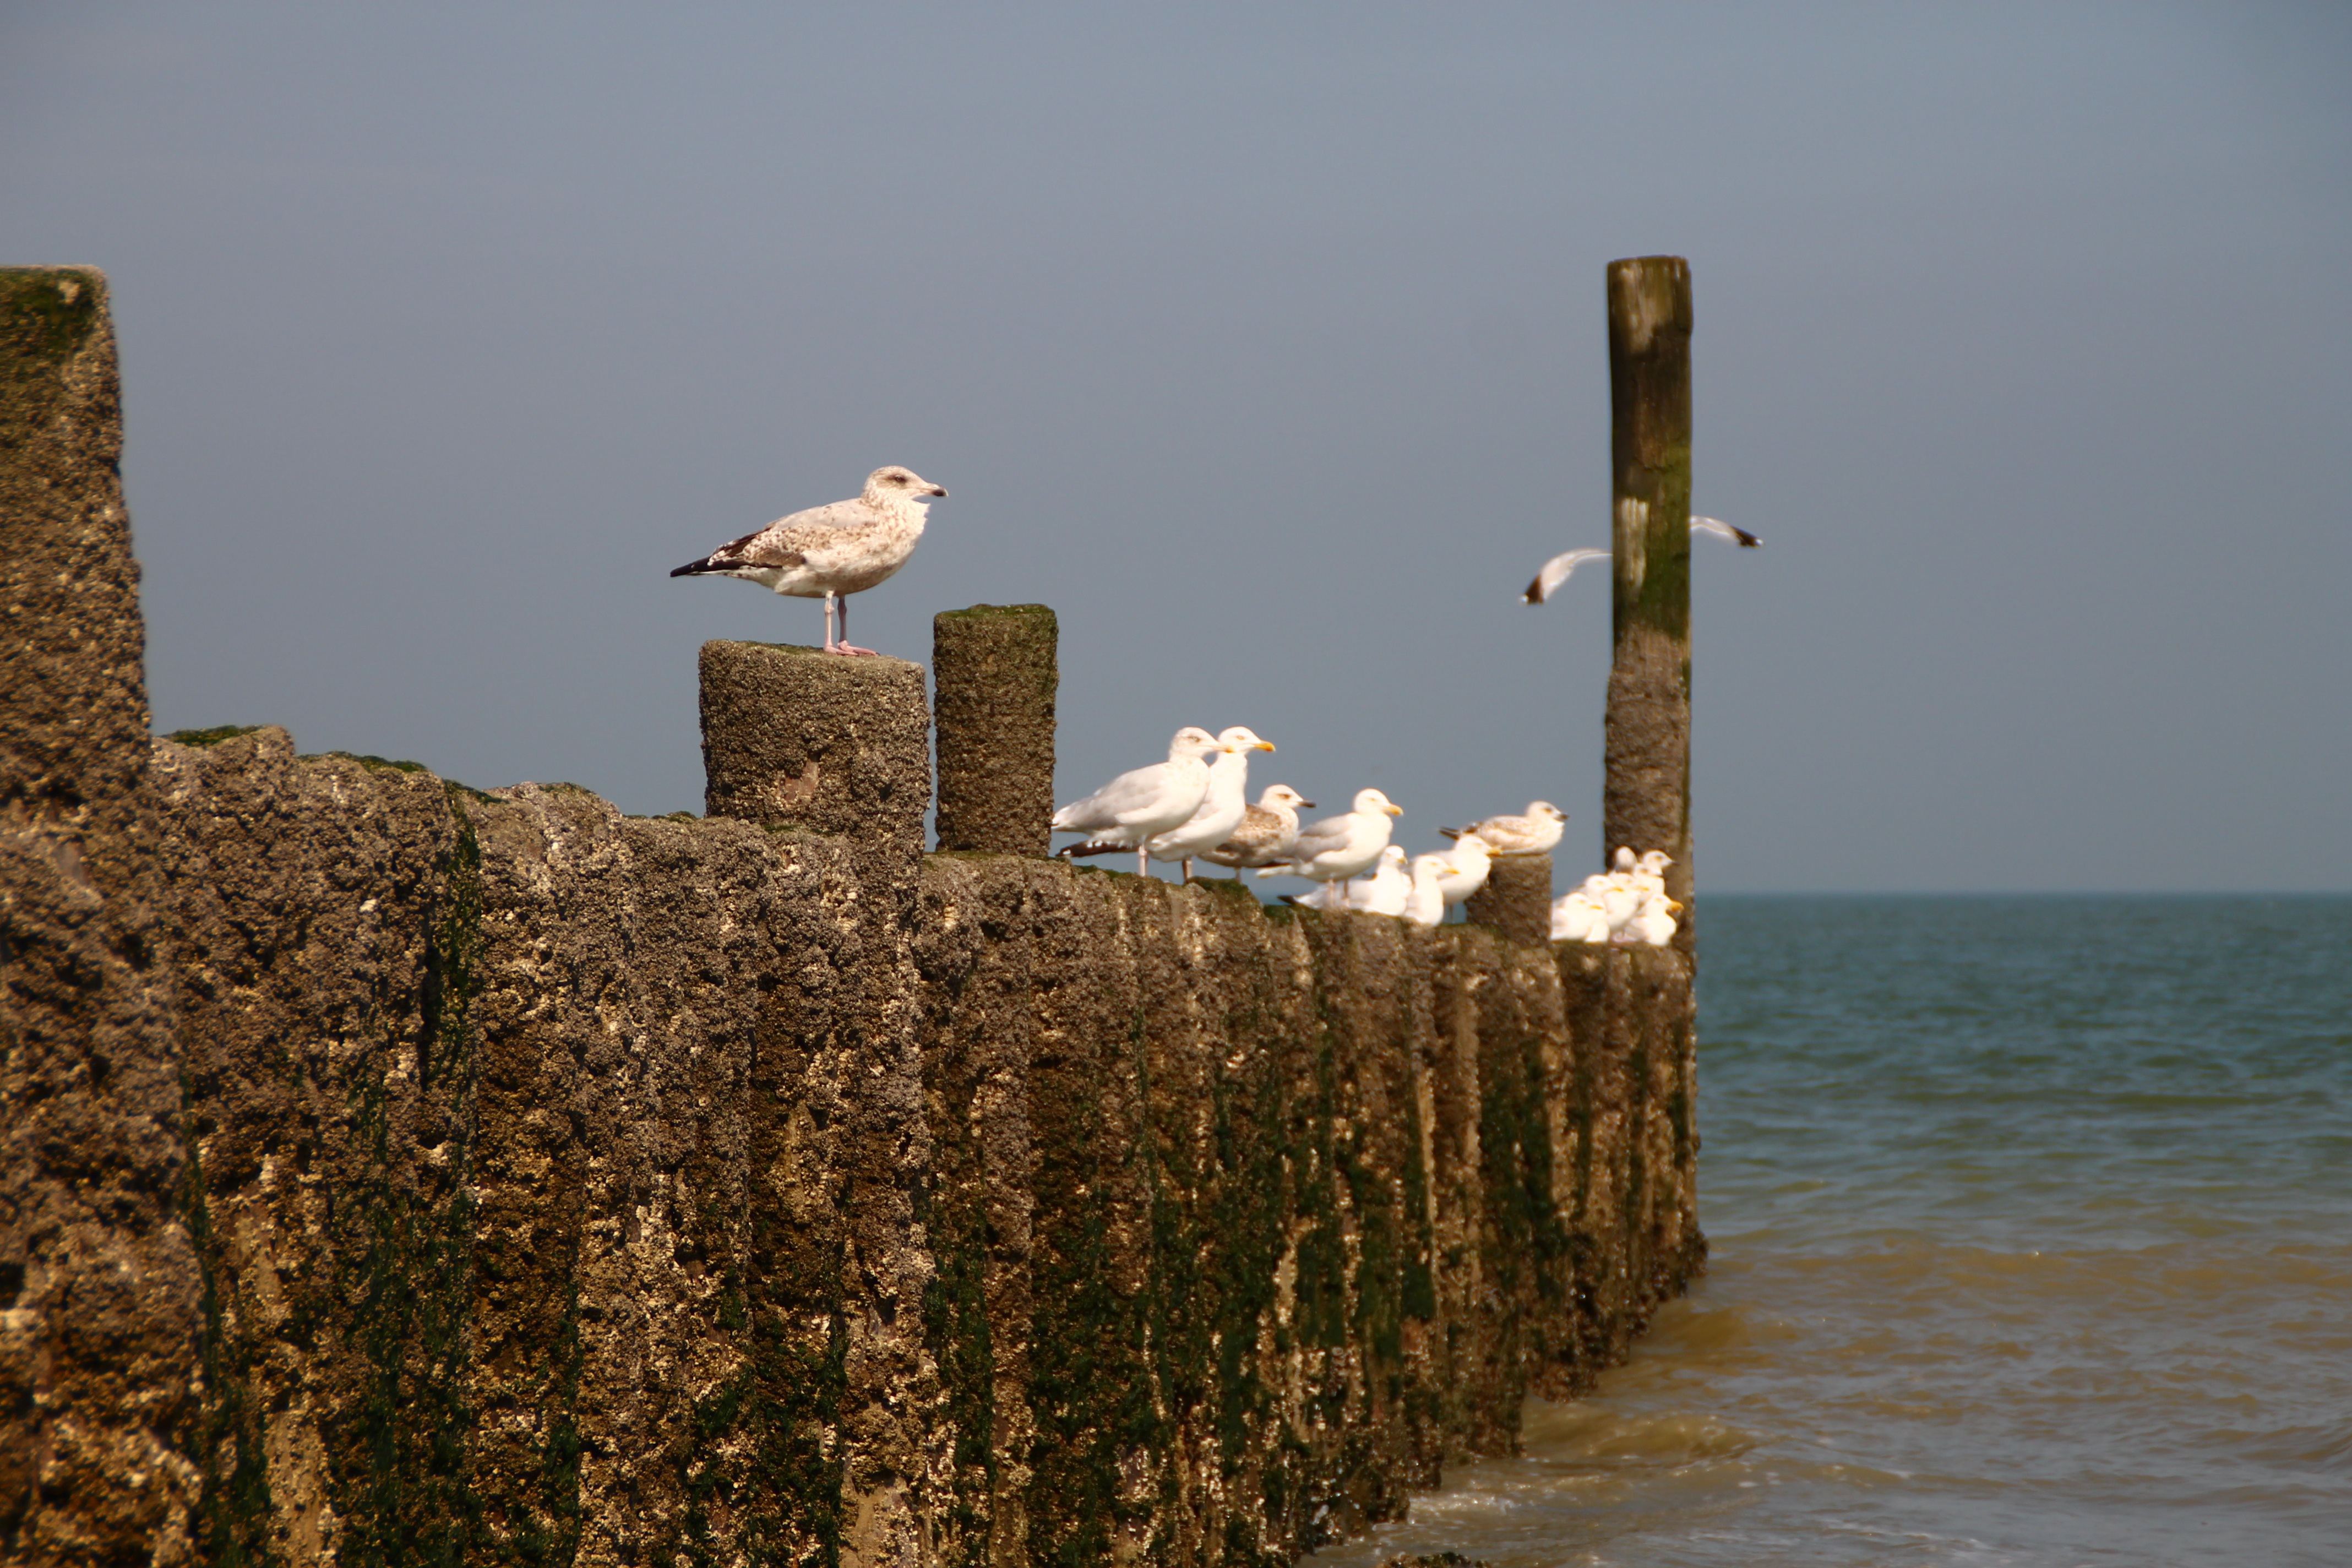
beach, sea, coast, nature, bird, lake, seagull, holiday, rest, terrain, relaxation, seagulls, mood, harmony